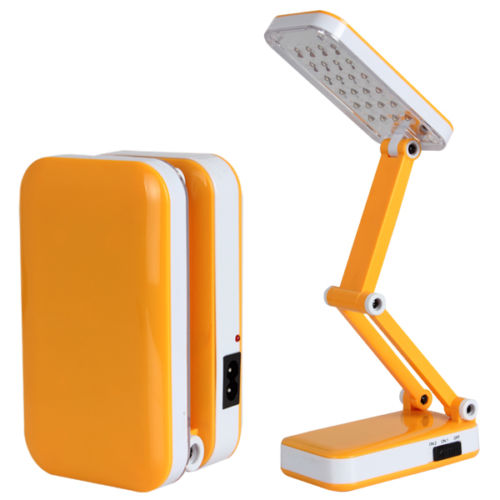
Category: lamp